Lidia Borda

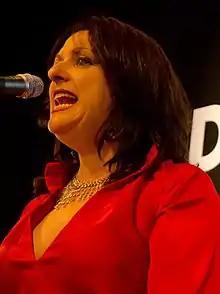

Lidia Borda (born 1966) is an Argentine tango singer.